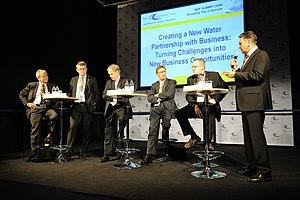
Ilkka Heikki Herlin est le président de Cargotec.